Lakeville, Connecticut

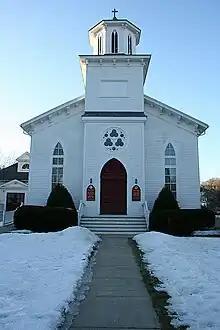
Lakeville United Methodist Church

Lime Rock Park, southeast of Lakeville, is a motorsport race track that hosts sports car and stock car races.